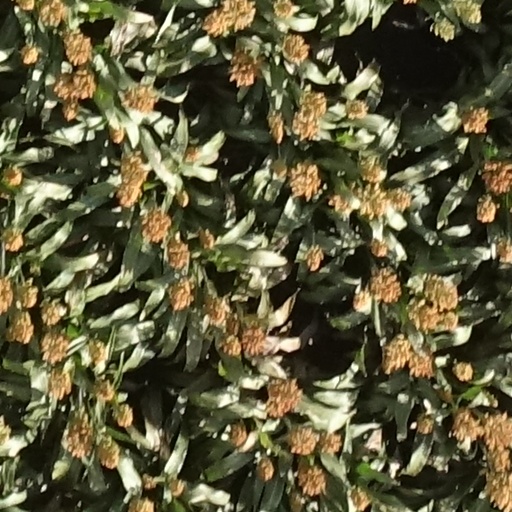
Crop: sorghum